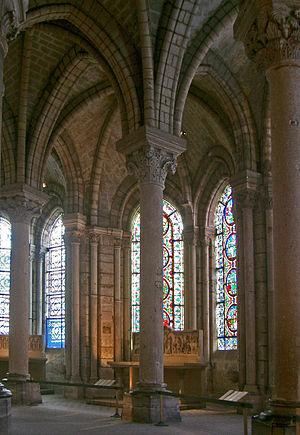
L'architecture gothique est un style architectural d'origine française qui s'est développé à partir de la seconde partie du Moyen Âge en Europe occidentale. Elle apparaît en Île-de-France et en Haute-Picardie au XIIᵉ siècle. Elle se diffuse rapidement au nord puis au sud de la Loire et en Europe jusqu'au milieu du XVIᵉ siècle et même jusqu'au XVIIᵉ siècle dans certains pays. L'esthétique gothique et ses techniques se perpétuent dans l'architecture française au-delà du XVIᵉ siècle, en pleine période classique, dans certains détails et modes de constructions. Enfin, un véritable renouveau apparaît avec la vague de l'historicisme du XIXᵉ siècle jusqu'au début du XXᵉ siècle. Le style a alors été qualifié de néo-gothique.